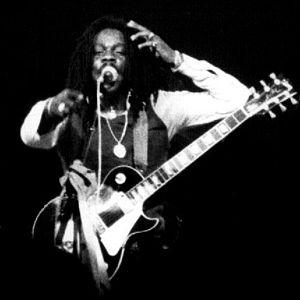
Le chanteur de Reggae Dennis Brown à Paris (Palace)
Dennis Emmanuel Brown est un auteur-compositeur-interprète jamaïcain de reggae, né le 1ᵉʳ février 1957 à Kingston et décédé le 1ᵉʳ juillet 1999 dans la même ville.